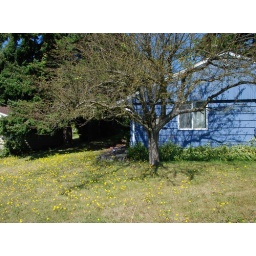
little house like in the book